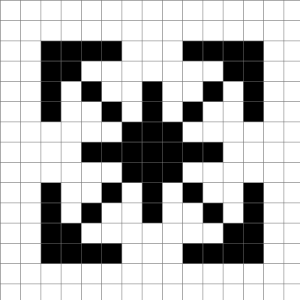
Motif tricot norvégien, spyttklysa
Le tricot norvégien est un tricot réalisé entièrement en rond qui se caractérise par des motifs décoratifs de coloris différents que la majorité des gens dans le monde associe au folklore et à la culture des campagnes de la Norvège centrale et méridionale. Il dépasse néanmoins rarement les trois couleurs et emprunte ses motifs à la flore scandinave, la faune locale, le climat nordique et la vie quotidienne des Norvégiens. Certains motifs proviennent d’une tradition ancestrale que le tricot partage avec les autres activités de l’industrie à domicile typiquement norvégienne comme la broderie, la sculpture sur bois ou le rosemaling. Très encadré à partir du XIXᵉ siècle par les associations regroupant les artisans à domicile qui craignaient surtout une perte de qualité et d'authenticité, le tricot norvégien passera lentement de la production domestique à la mécanisation et l'industrialisation dans une économie mondialisée où il faut inévitablement combattre l'imitation et la contrefaçon.